Clovis I

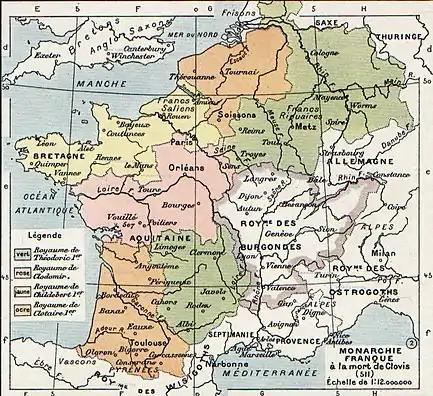
Frankish territories at the time of Clovis's death in 511

In 507 Clovis was allowed by the magnates of his realm to invade the remaining threat of the Kingdom of the Visigoths. King Alaric had previously tried to establish a cordial relationship with Clovis by serving him the head of exiled Syagrius on a silver plate in 486 or 487. However, Clovis was no longer able to resist the temptation to move against the Visigoths, for many Catholics under Visigoth yoke were unhappy and implored Clovis to make a move. But just to be absolutely certain about retaining the loyalties of the Christians under Visigoths, Clovis ordered his troops to omit raiding and plunder, for this was not a foreign invasion, but a liberation.